Queen Street, Brisbane

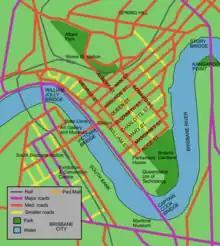
Map of Brisbane CBD

Queen Street is the city's central road, partly covered by a pedestrian mall called the Queen Street Mall. It ends at the Victoria Bridge and is bounded by two of the Brisbane River's central reaches. Uptown at the top of the mall is George Street.